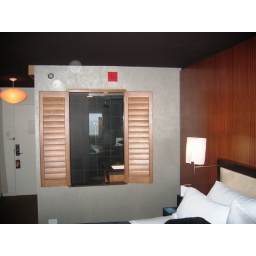
At first we thought the shuttered window in the bathroom was cool -- until we realized it left little privacy